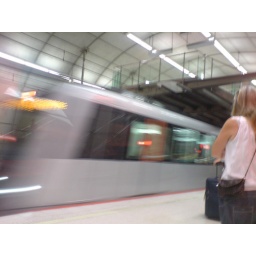
abtffn8aaa.wordpress.com/, My feet in the sky of Bilbao and my head in San Francisco street